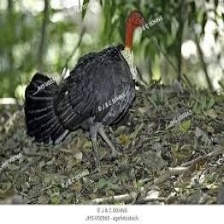
Species: BUSH TURKEY
Scientific name: ALECTURA LATHAMI